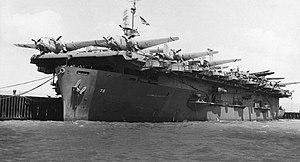
L'USS Kadashan Bay est un porte-avions d'escorte de classe Casablanca en service dans l'US Navy durant la Seconde Guerre mondiale.